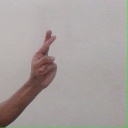
अक्षर: र